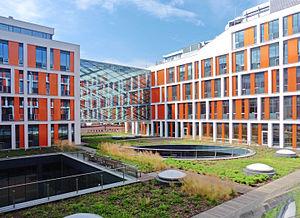
L'université de Varsovie est une université publique polonaise fondée en 1816. Elle possède vingt-et-une facultés, plus de vingt unités de recherches et elle forme chaque année plus de 42 500 étudiants. C'est actuellement la plus grande université polonaise et l’une de meilleures grandes écoles du pays.